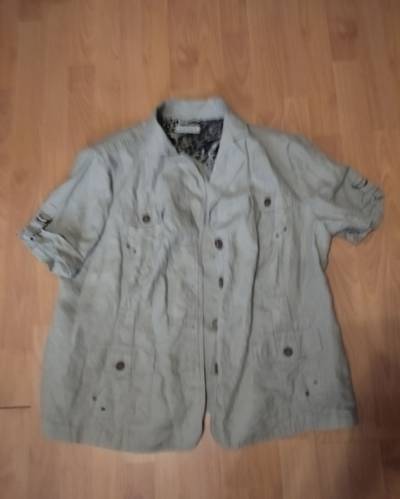
Waste category: clothes